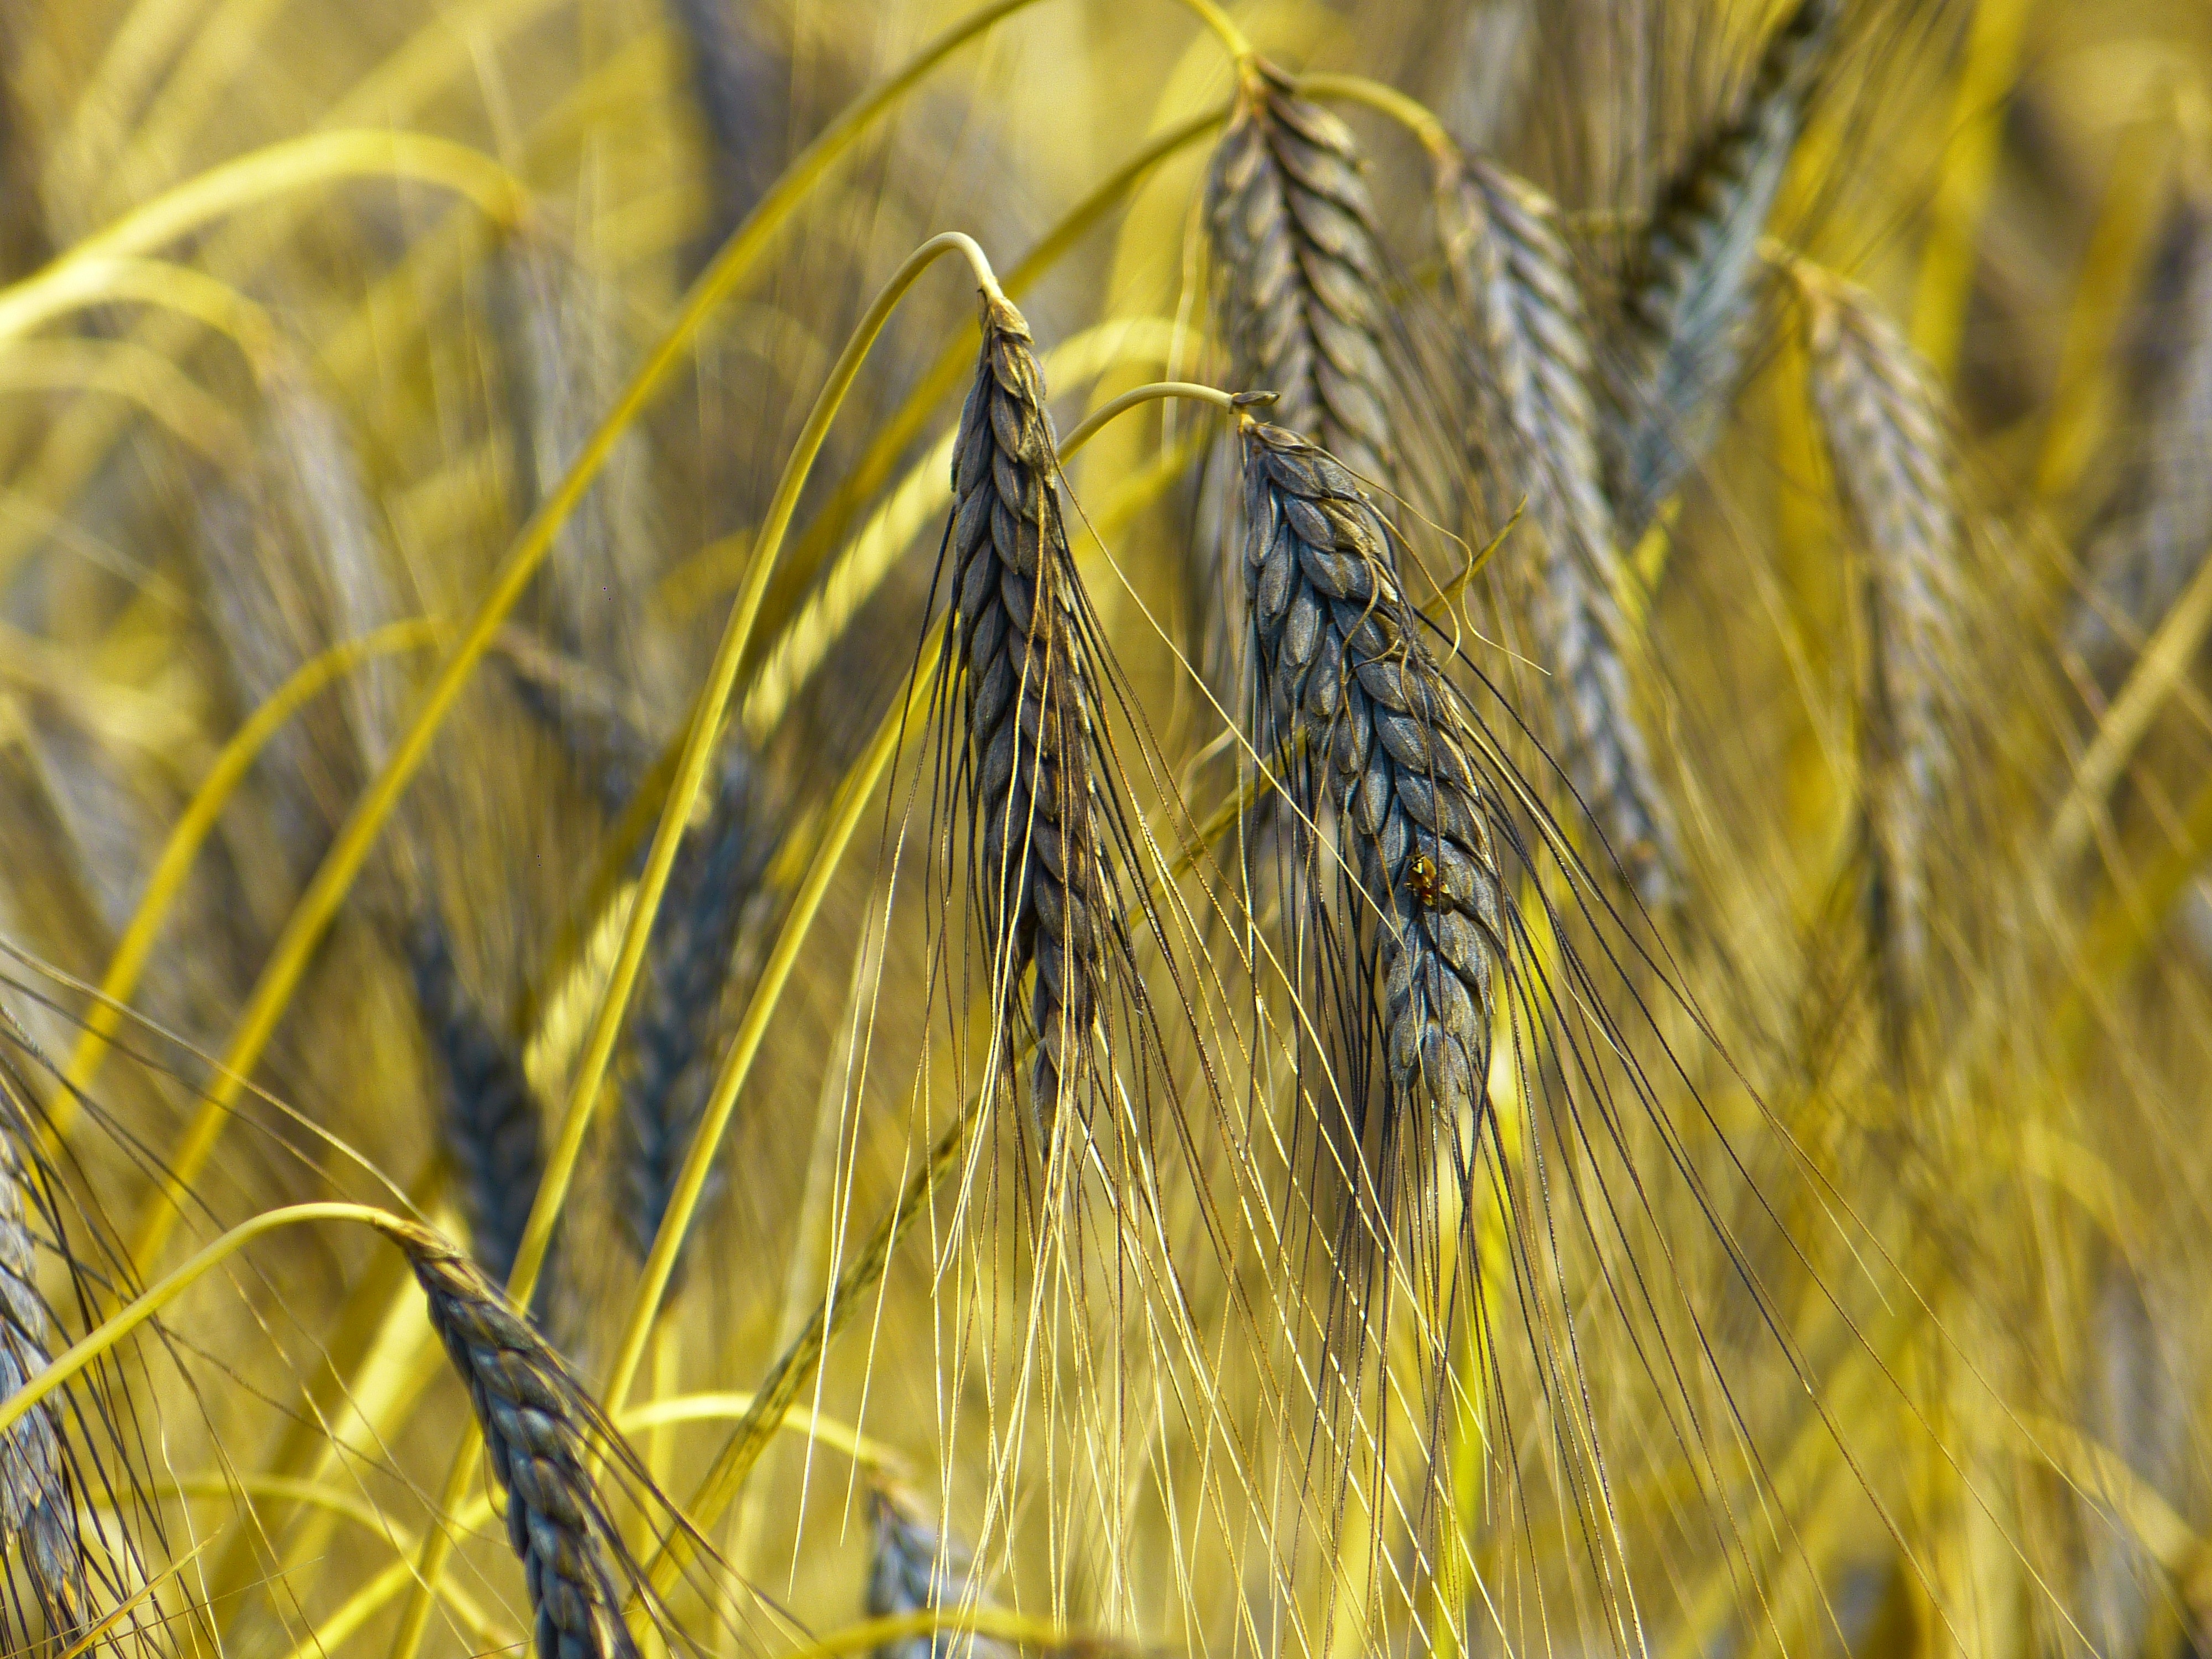
nature, grass, plant, field, barley, wheat, prairie, sunlight, food, harvest, crop, grow, agriculture, cereal, close up, rye, cereals, macro photography, flowering plant, commodity, emmer, hordeum, grass family, plant stem, land plant, food grain, urkorn, triticum dicoccum black emmer, triticum dicoccon var, atratumgetreide